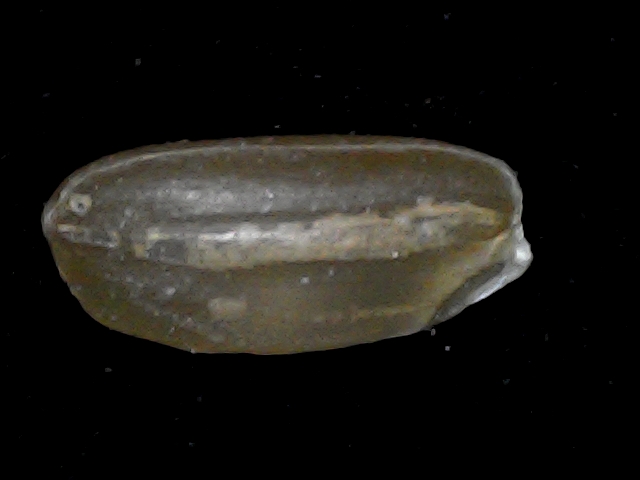
Rice variety: BD76